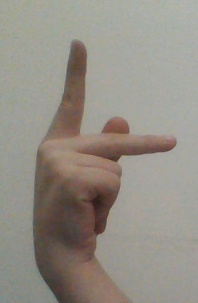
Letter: dha